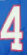
Number: 4